Ildefonso Islands

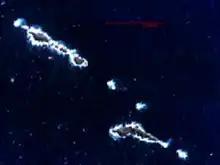
NASA World Wind screenshot of Ildefonso Islands, Chile

Islas Ildefonso are a group of islands in Chile. The islands belong to the Commune of Cabo de Hornos in Antártica Chilena Province of Magallanes and Antártica Chilena Region. They lie west of Isla Hermite, part of Tierra del Fuego, and NNW of Diego Ramirez Islands, but only south of Isla Hoste or to rocks near Isla Hoste.